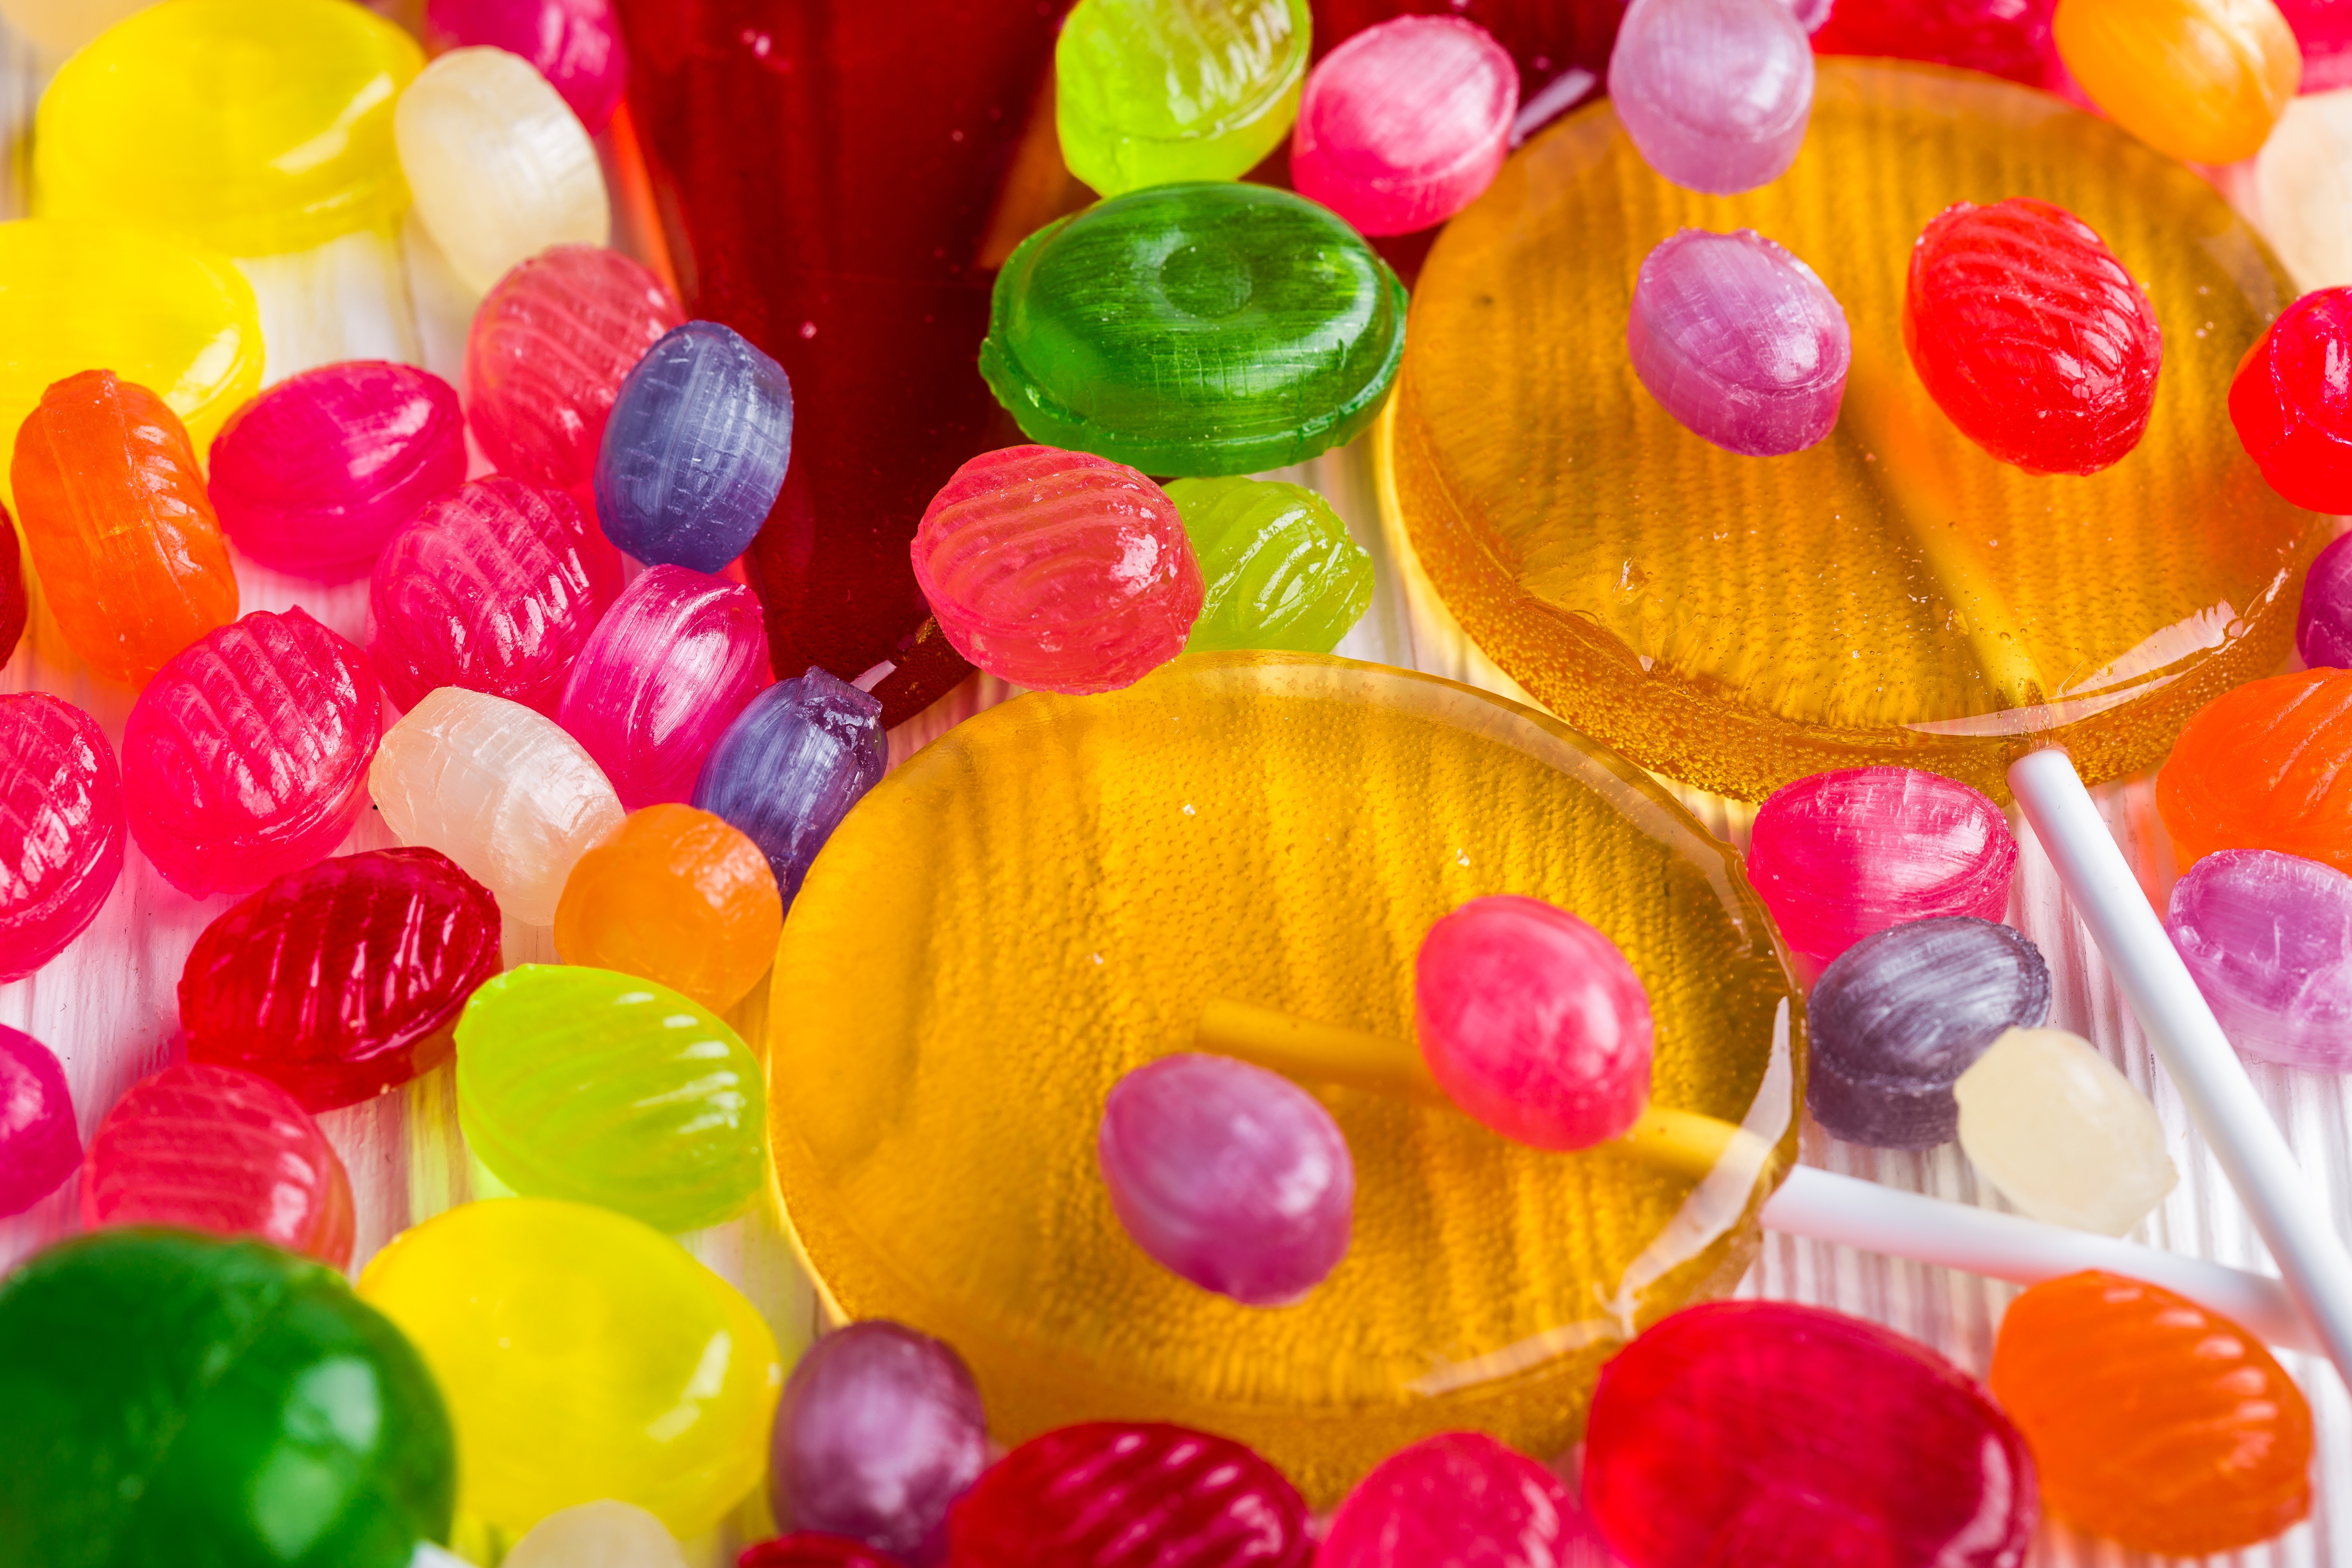
sweet, petal, food, color, colorful, dessert, caramel, lollipop, sweets, bright, candy, sweetness, confectionery, multi colored, gummi candy, wine gum, gumdrop, sweetmeats